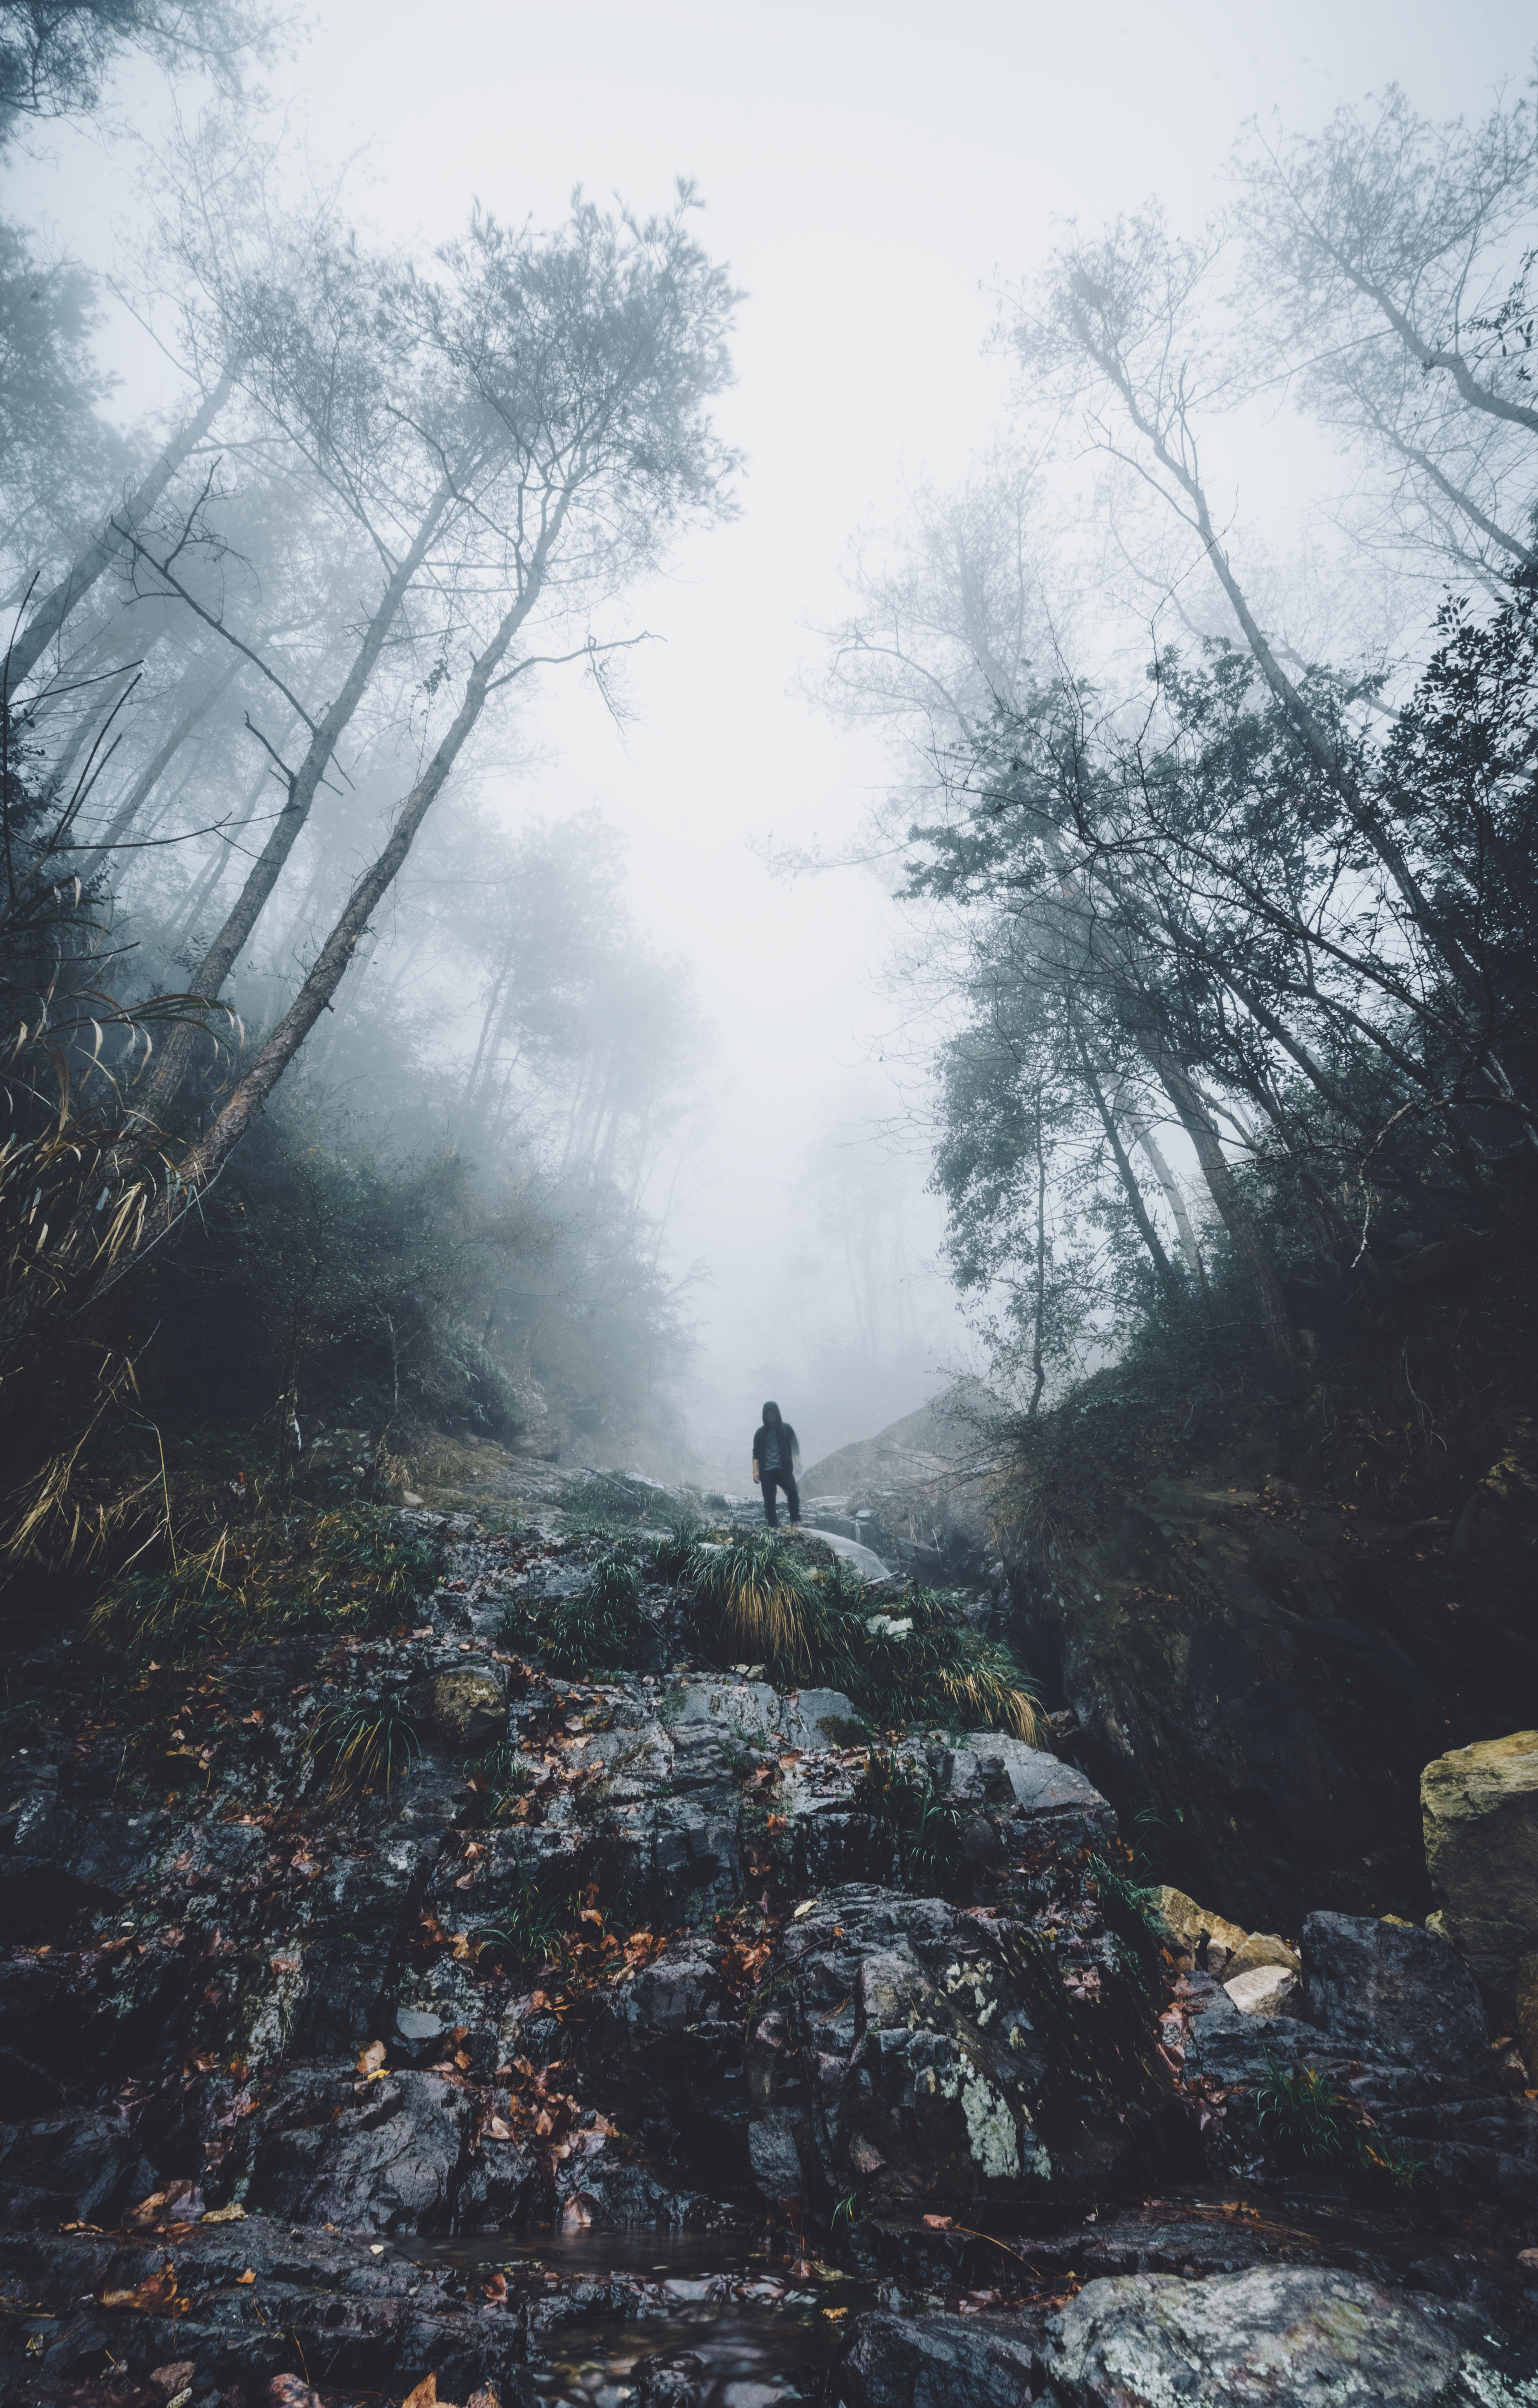
tree, nature, forest, rock, wilderness, person, mountain, snow, winter, fog, mist, sunlight, morning, mountain range, standing, autumn, weather, season, ridge, top, atmospheric phenomenon, mountainous landforms